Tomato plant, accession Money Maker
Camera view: bottom (45 deg); turntable rotation: 120 degrees
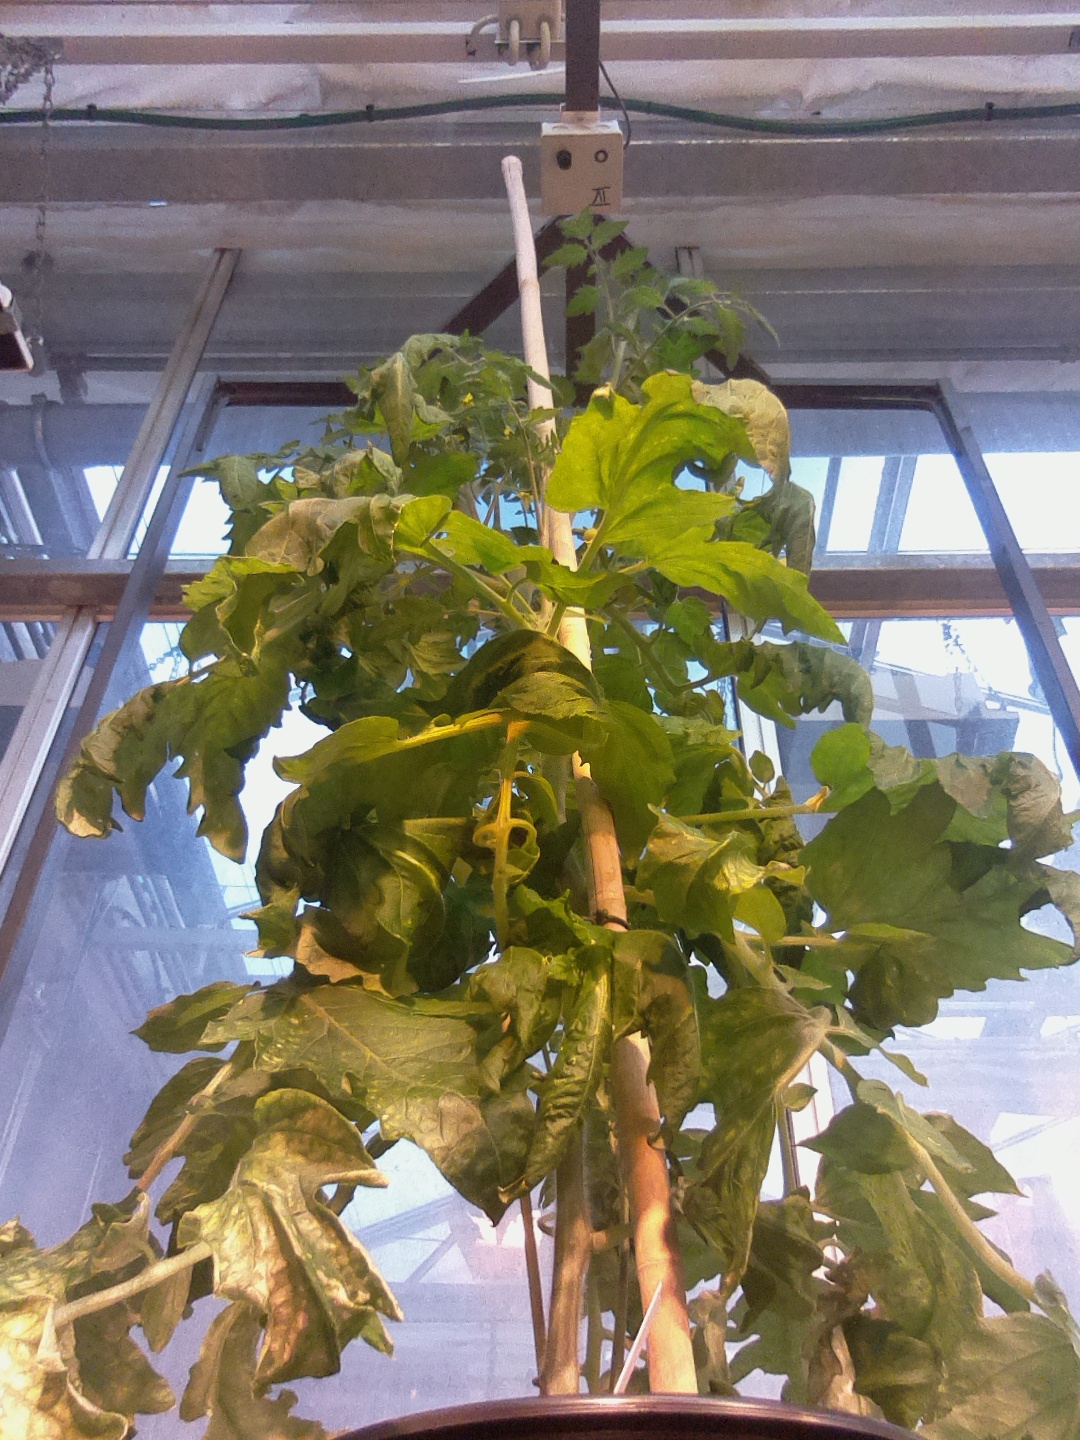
BBCH growth stage 70: Fruits at the main stem or branches visibles